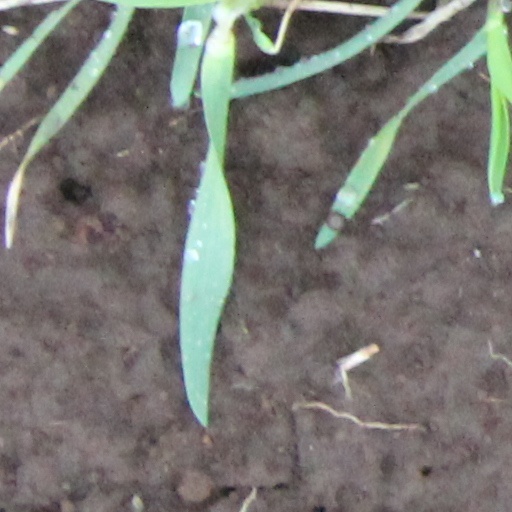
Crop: wheat